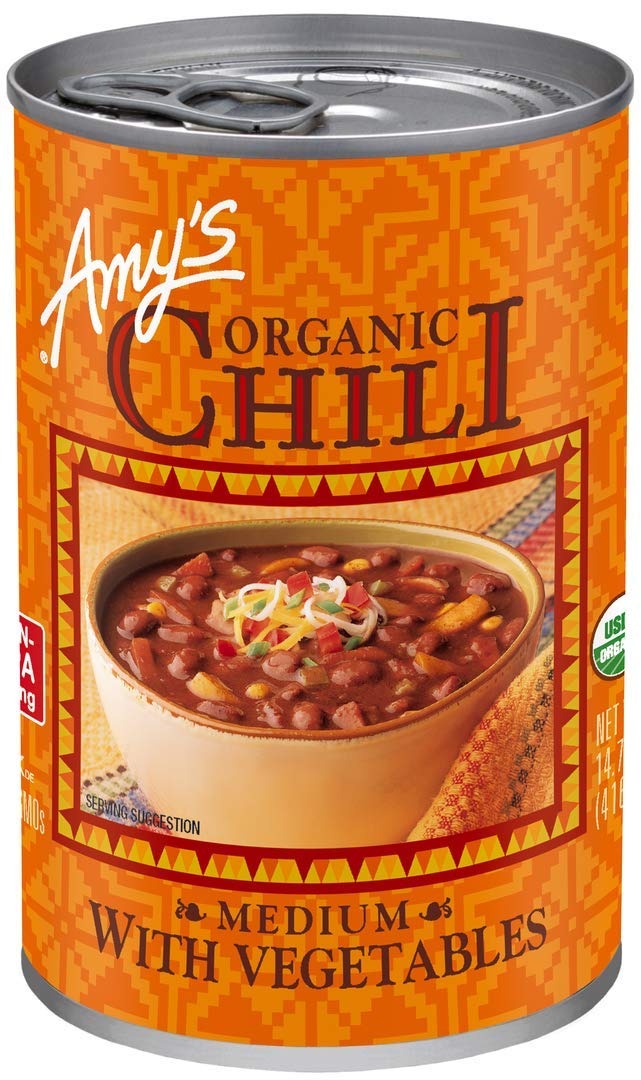
Item Name: Amy's Organic Chili, Vegan Medium Chili, Gluten Free, Made With Organic Vegetables, 14.7 Oz
Bullet Point 1: One 14.7 oz. can of Amy's Organic Medium Chili with Vegetables the whole family will love
Bullet Point 2: Organic medium chili with vegetables
Bullet Point 3: Savory garden flavors with potatoes
Bullet Point 4: USDA Organic, Gluten Free, Vegan, Certified Kosher, Dairy and Lactose Free, Soy Free and Tree Nut Free
Bullet Point 5: Convenient and easy to prepare, simply heat and serve!
Value: 14.7
Unit: Ounce

Price: 6.74